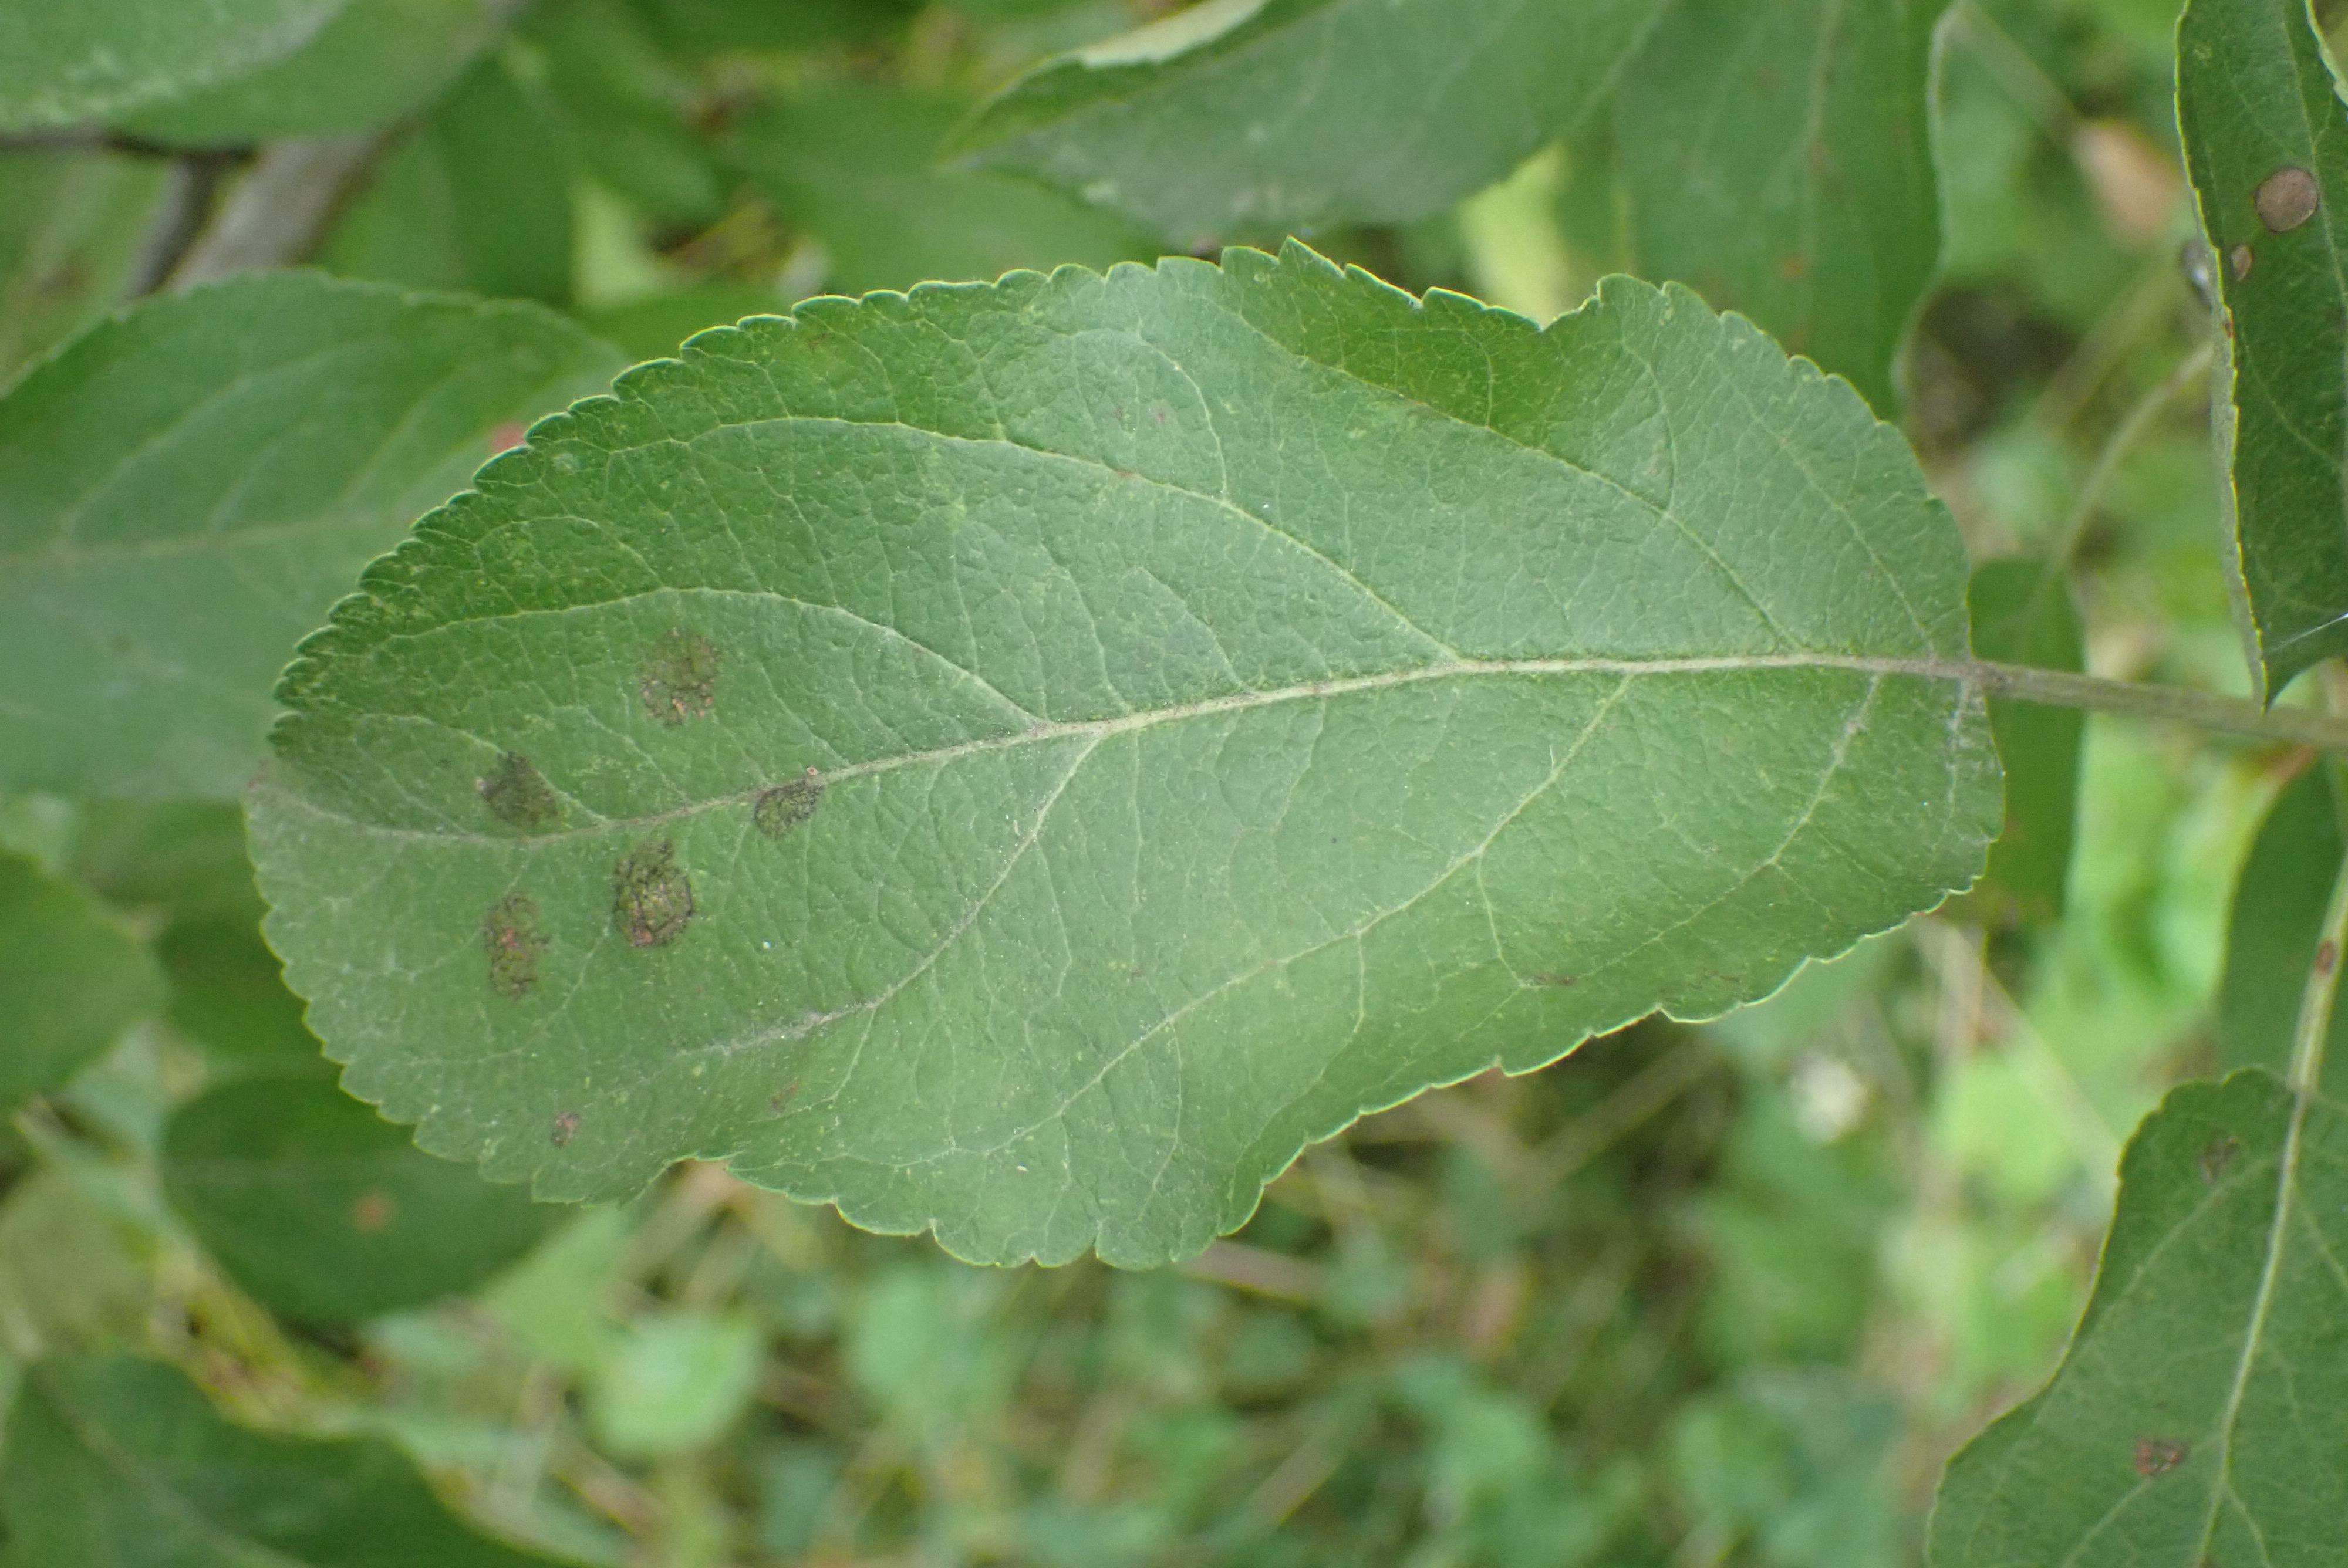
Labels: scab